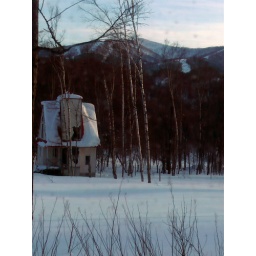
Taken from bus on the way to Niseko. Rusutsu ski field in the background.